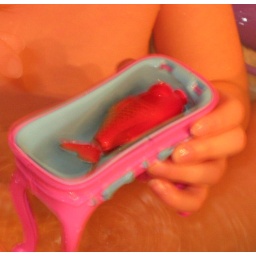
Have a look... she caught a strange fish in the bath